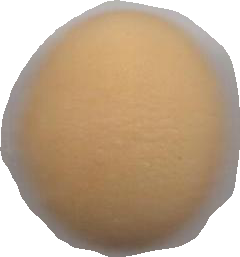
Variety: Grobogan